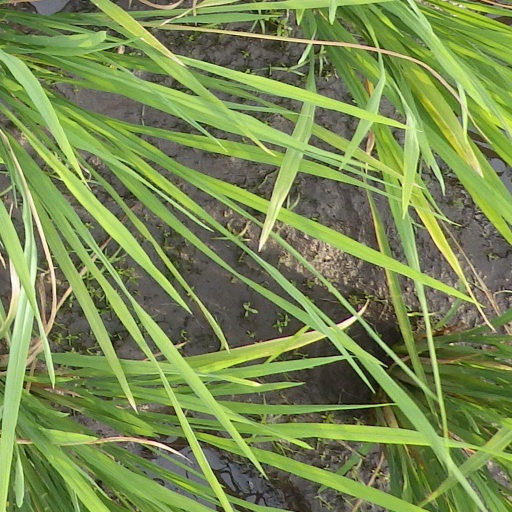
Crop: rice